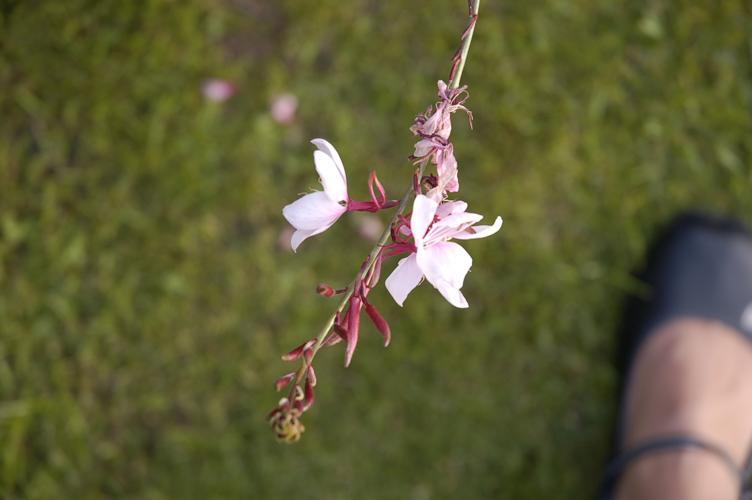
Label: gaura